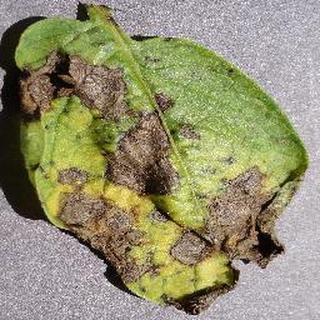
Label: potato_early_blight